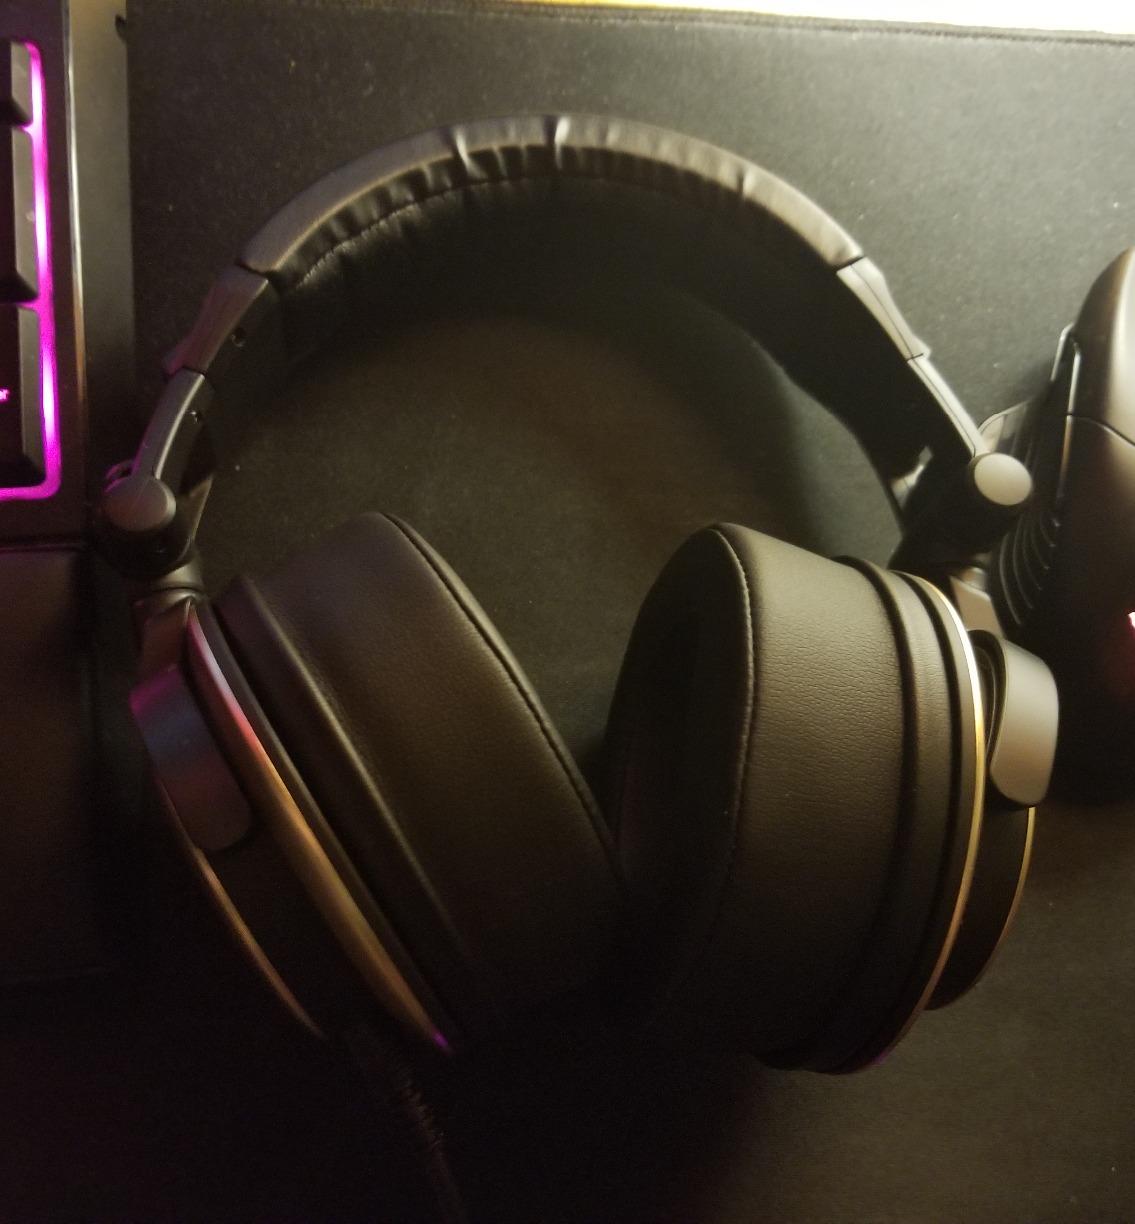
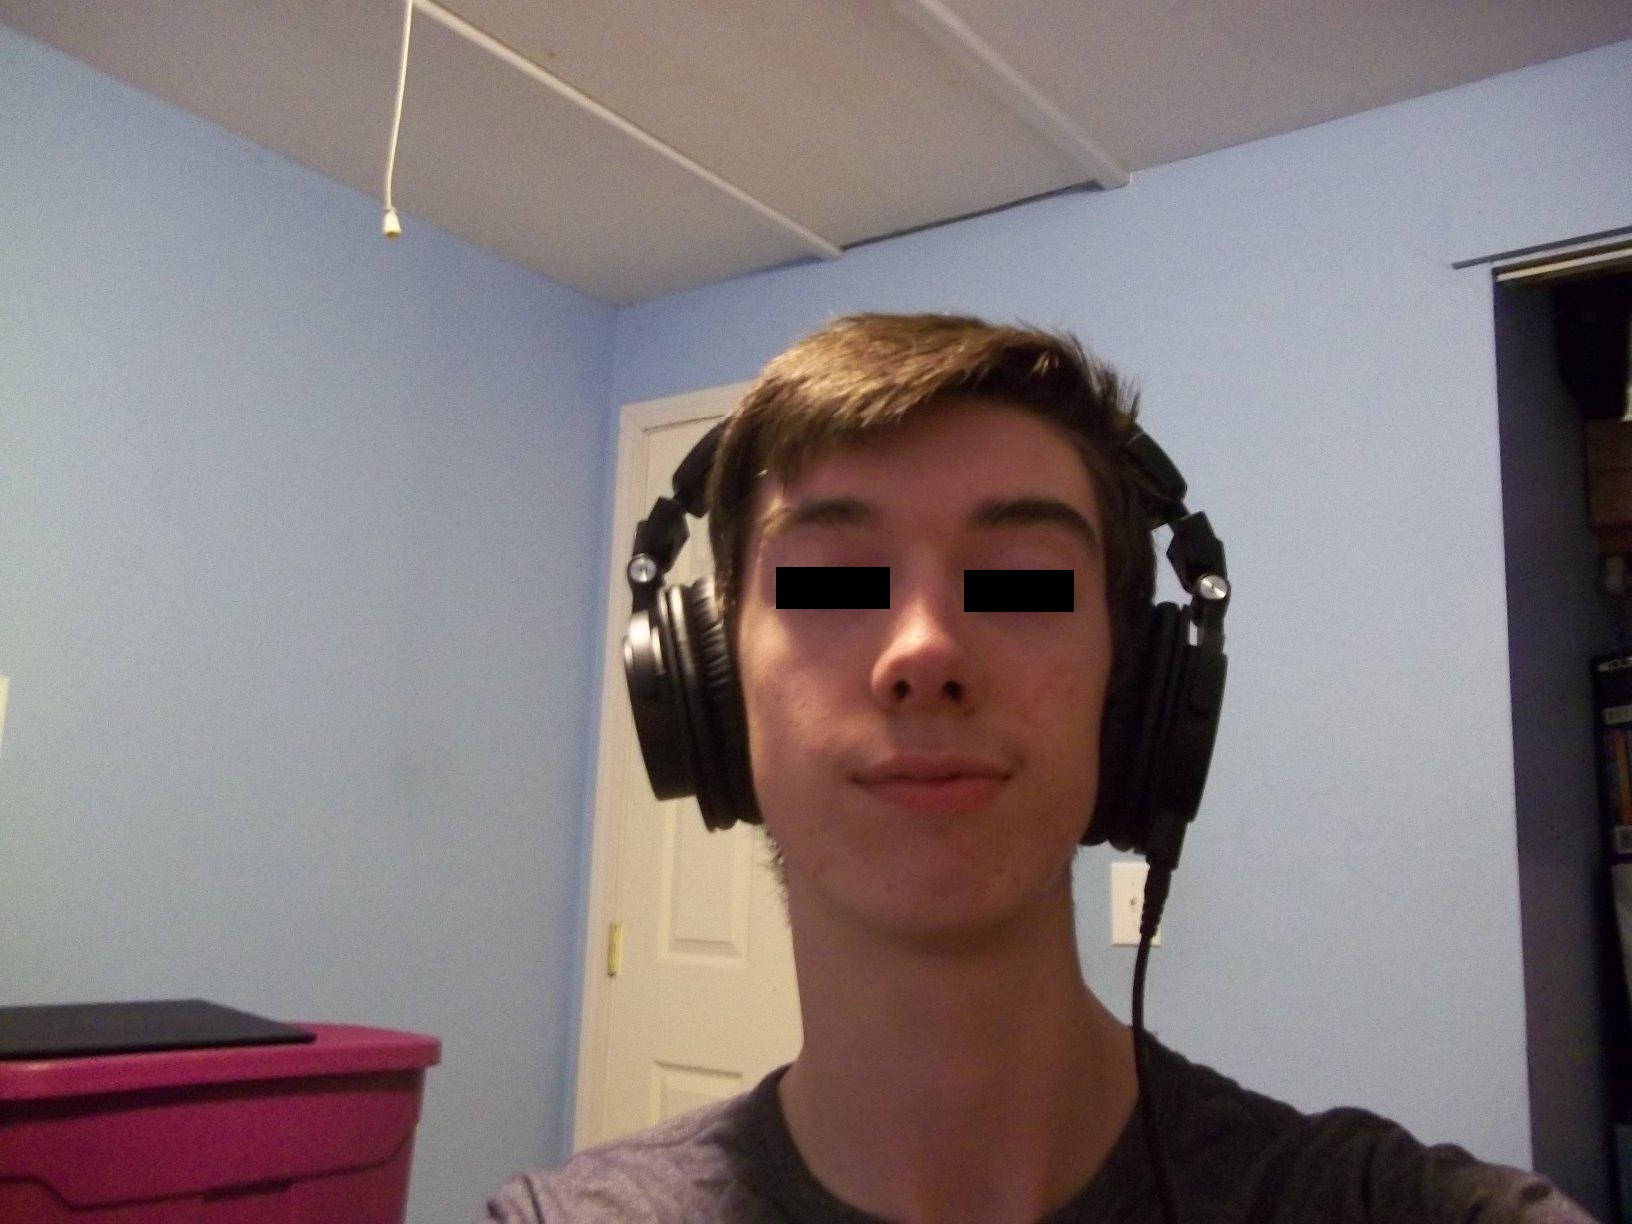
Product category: headphones
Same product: no